Arthur W. Conway

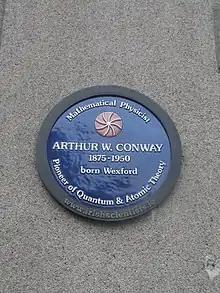
Memorial plaque in Wexford town

Born in Wexford, he received his early education in St Peter's College, Wexford and proceeded to enter old University College, Dublin in 1892. He received his BA degree from the Royal University of Ireland in 1896 with honours in Latin, English, Mathematics and Natural Philosophy. In 1897, he received his MA degree with highest honours in mathematics and proceeded to Corpus Christi College, Oxford, becoming University Scholar there in 1898, and studying under Augustus Love. Also in 1901, he was appointed to the professorship of Mathematical Physics in the old University College Dublin and held the chair until the creation of the new college in 1909 until 1940. He also taught for a short time at St. Patrick's College, Maynooth.